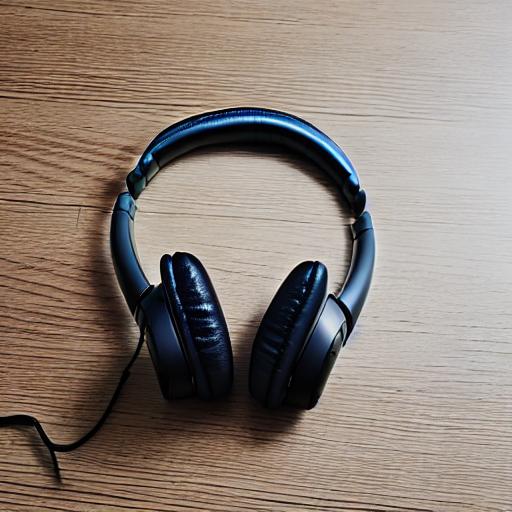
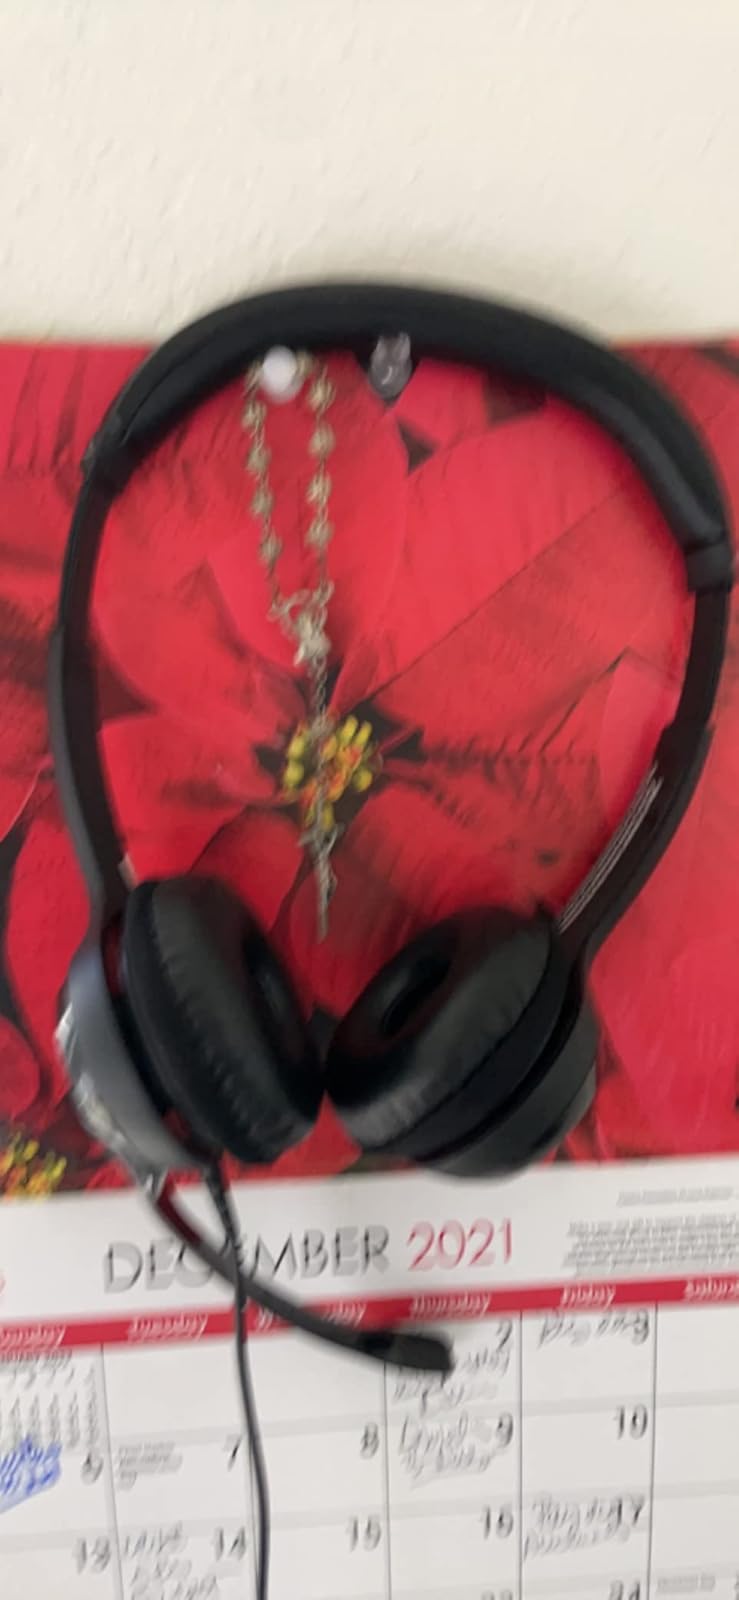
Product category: headphones
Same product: no